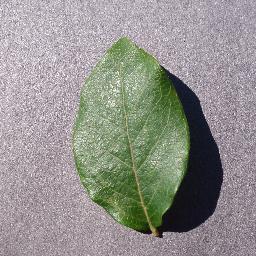
Label: Blueberry___healthy